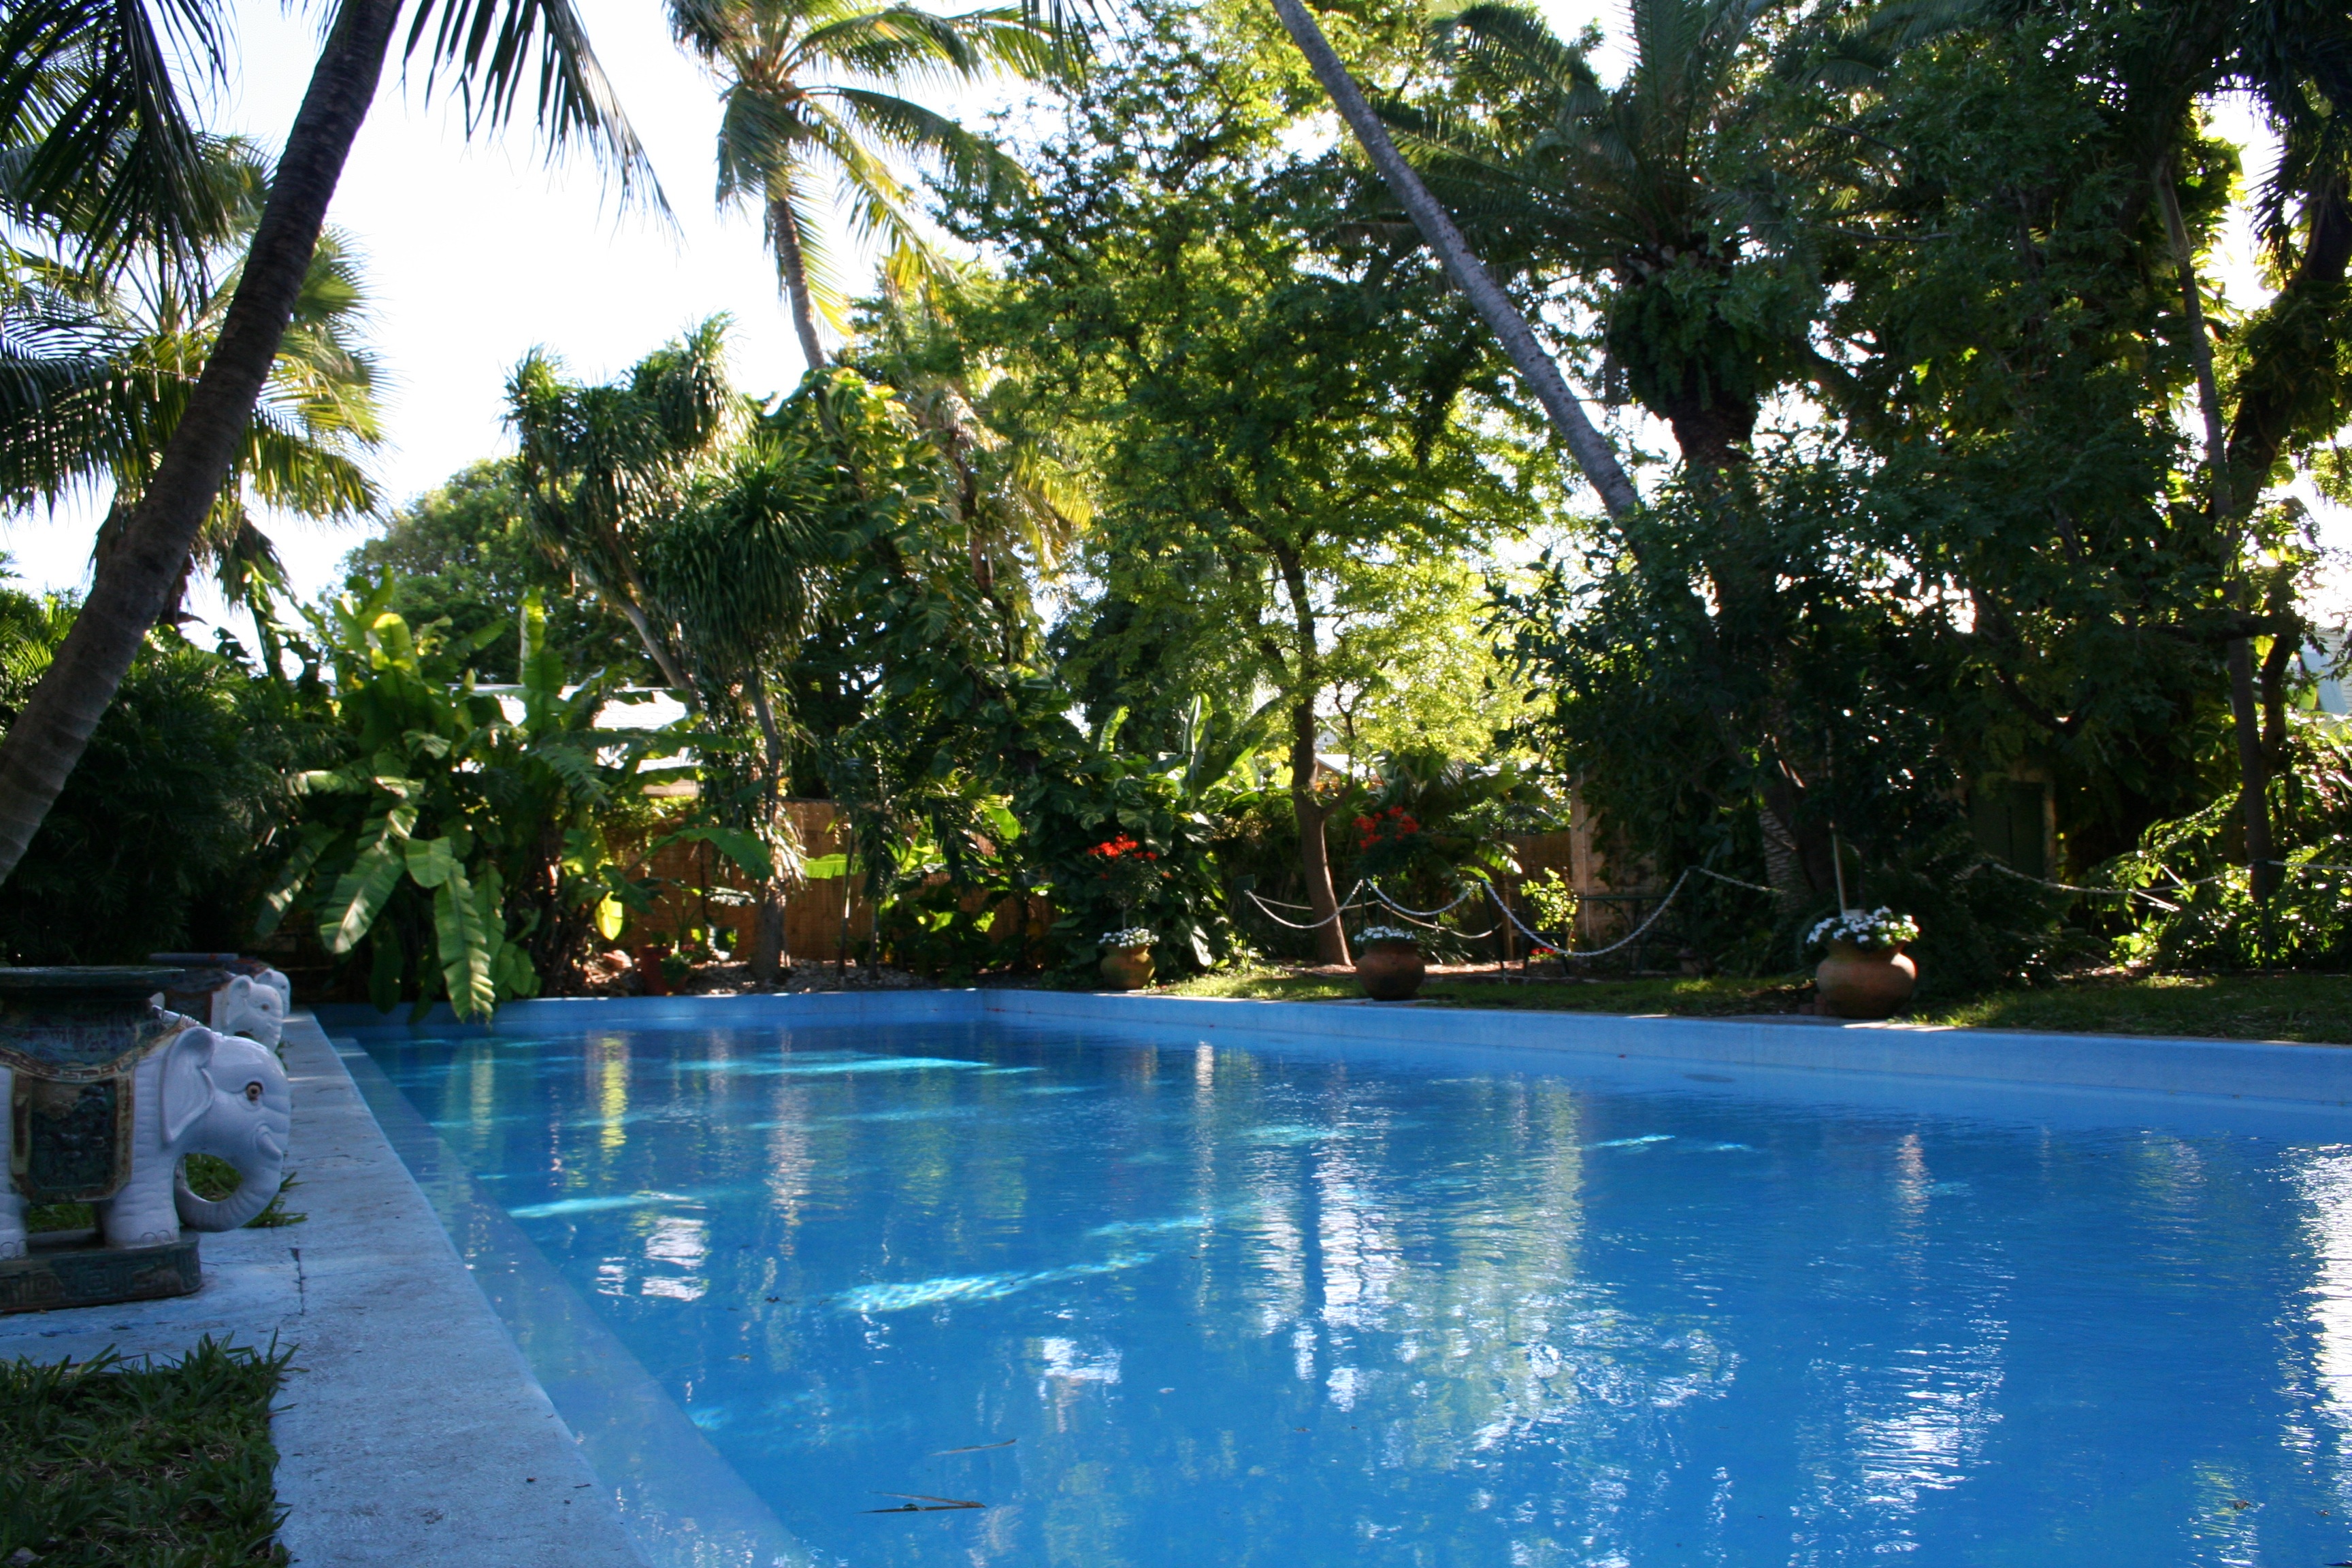
villa, vacation, swimming pool, backyard, property, leisure, resort, estate, florida, hemingway, florida keys, key west, reflecting pool